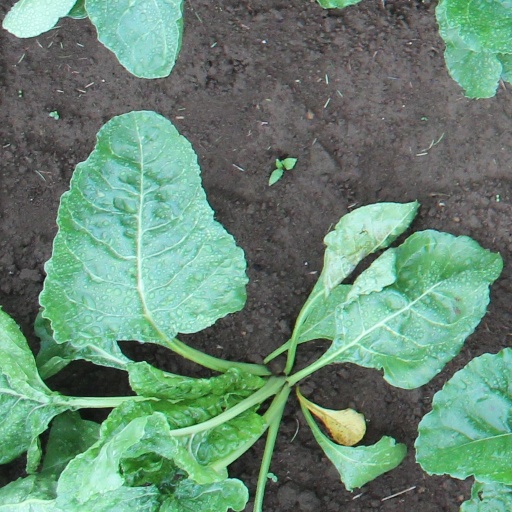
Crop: sugar beet